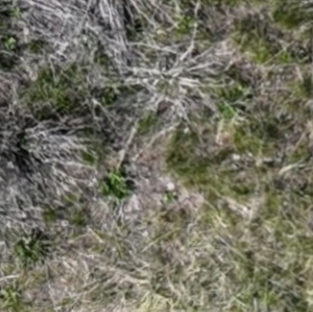
Month: may